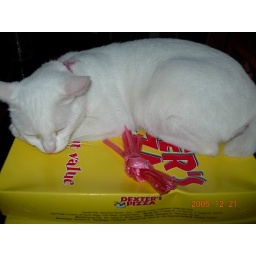
cat in a pizza box